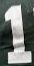
Number: 1